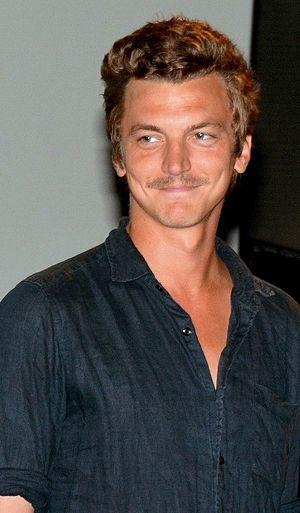
Olivier Chantreau à une avant-première du film ""Moka"""
Olivier Chantreau est un acteur français né en 1986.
Cassandre est une série télévisée française créée par Mathieu Masmondet et Bruno Lecigne, dont le premier épisode a été diffusé le 28 novembre 2015 sur France 3.